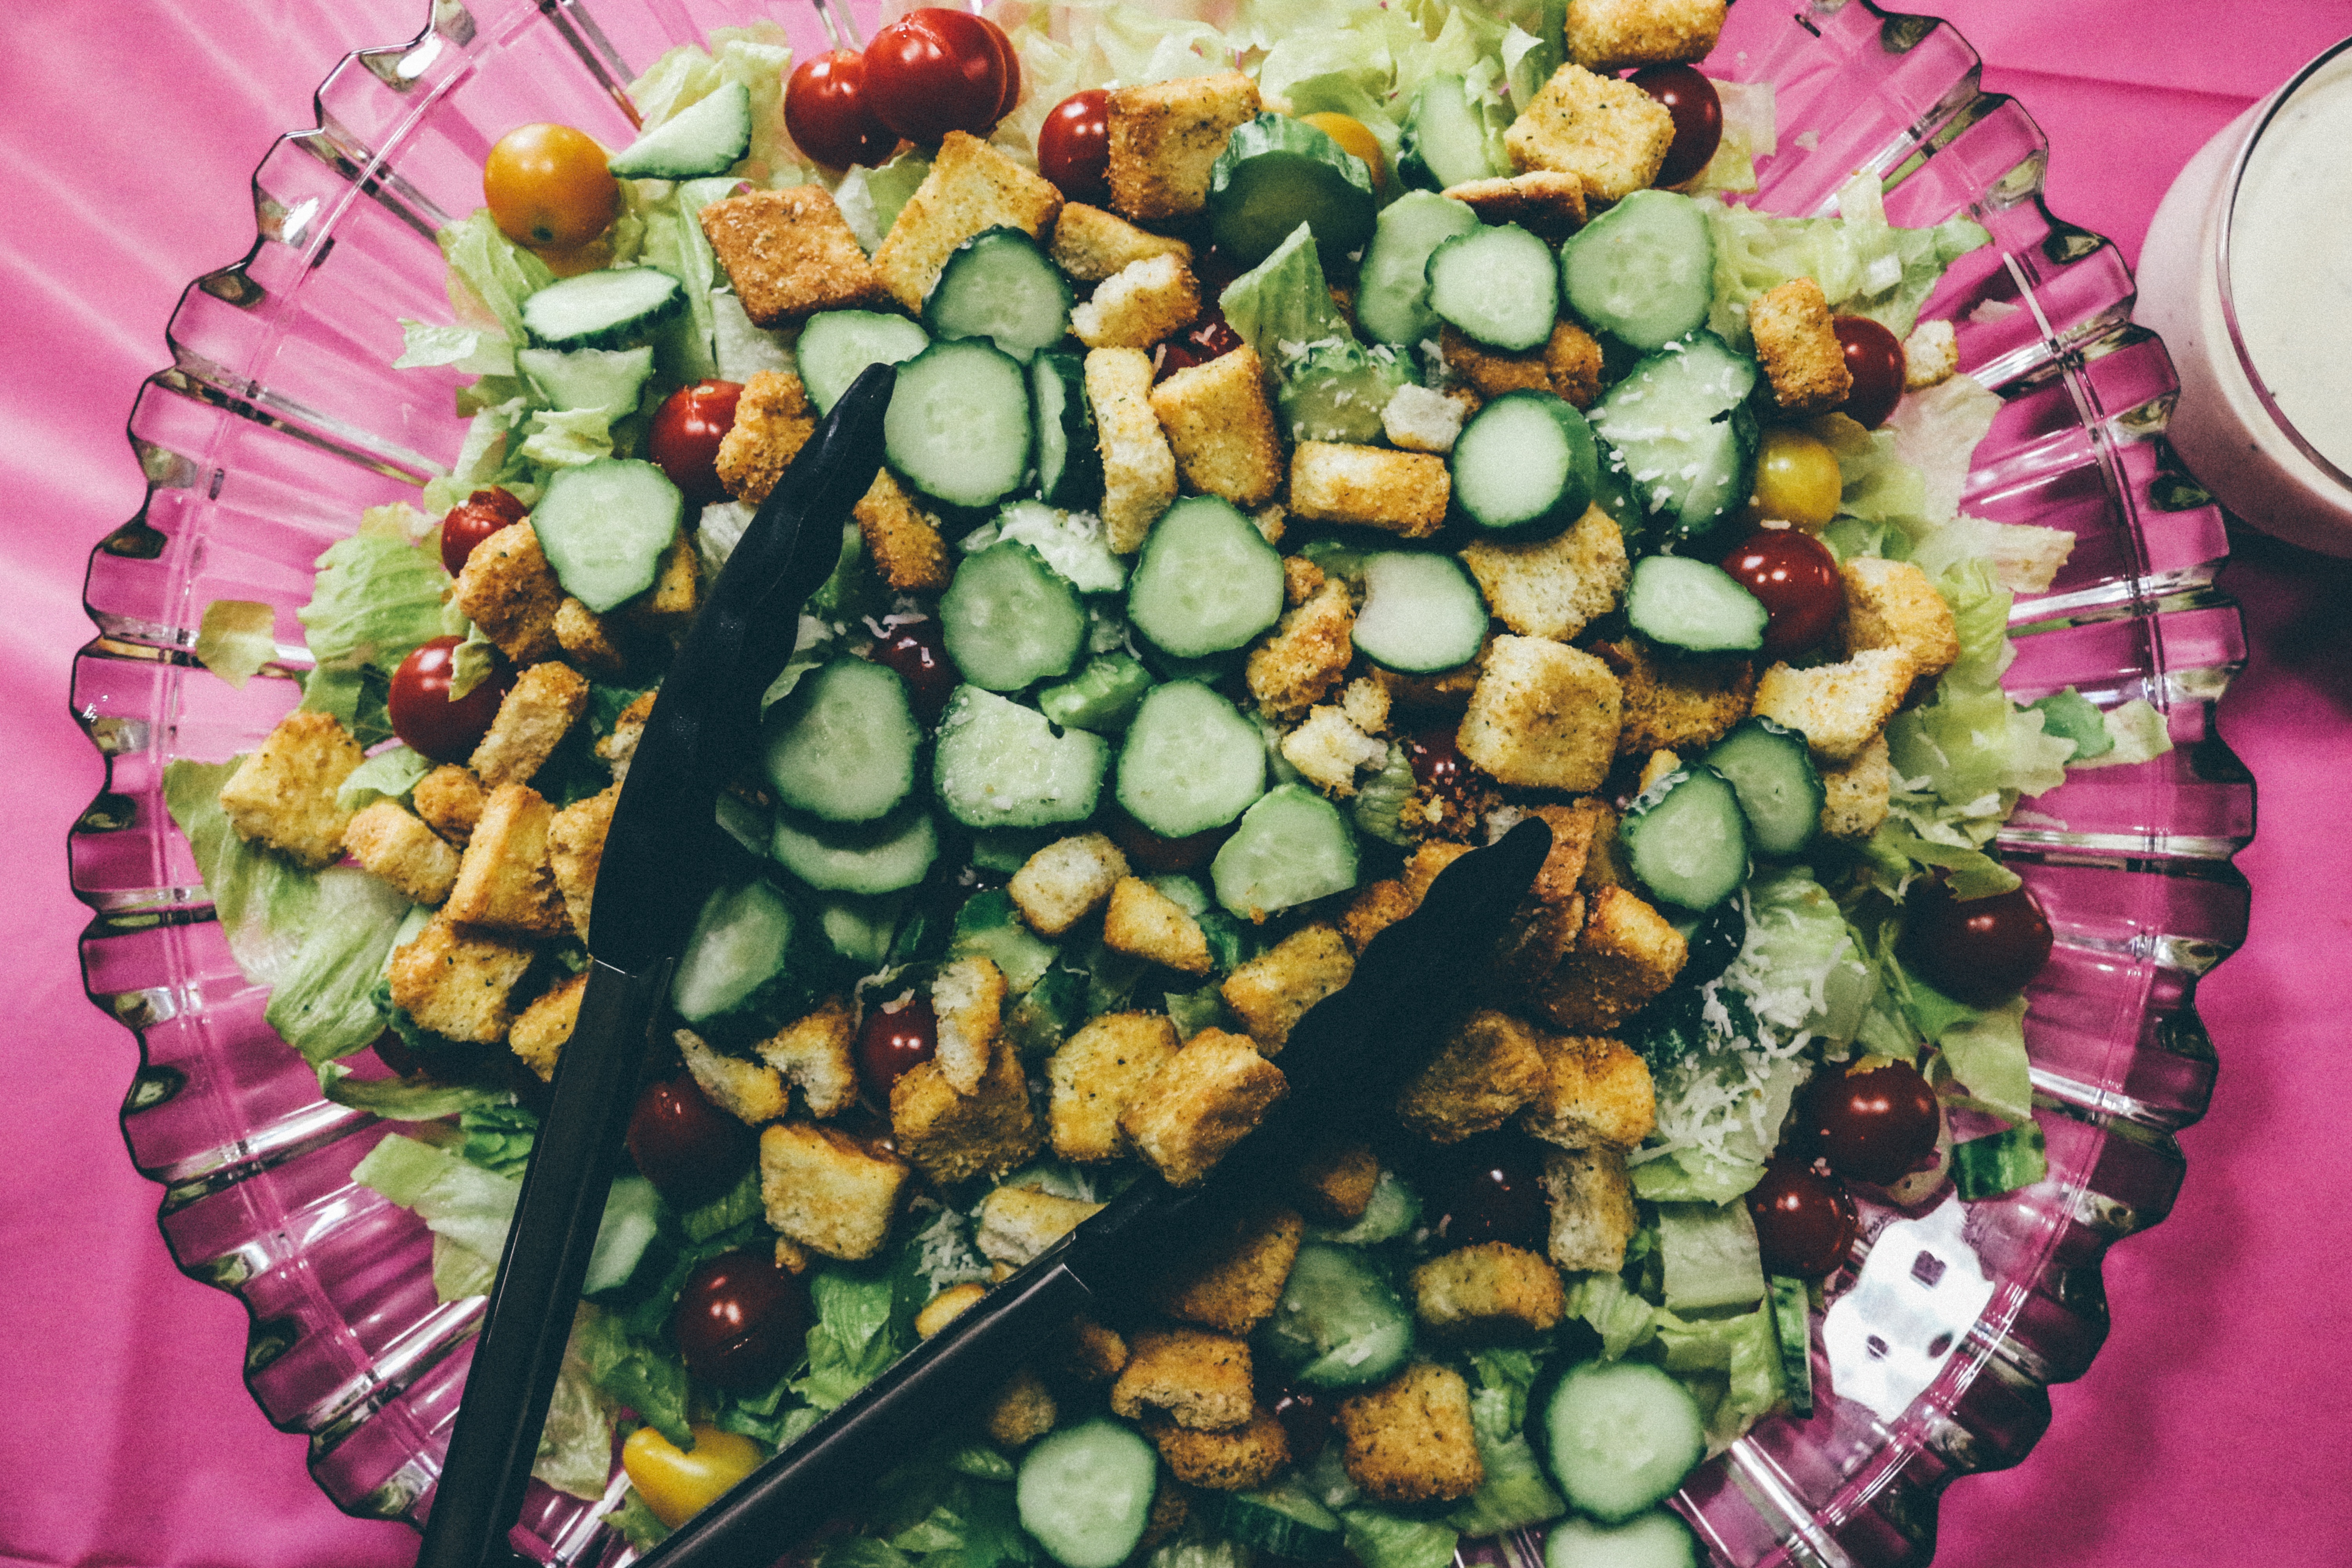
table, dish, meal, food, salad, green, cooking, produce, vegetable, fresh, kitchen, lifestyle, healthy, lunch, cuisine, lettuce, tomato, eating, nutrition, dinner, cucumber, vegetarian, vegetarian food, diet, healthy eating, organic, dieting, fresh vegetables, healthy foods, eating healthy, healthy diet, healthy meal, hors d oeuvre, croutons